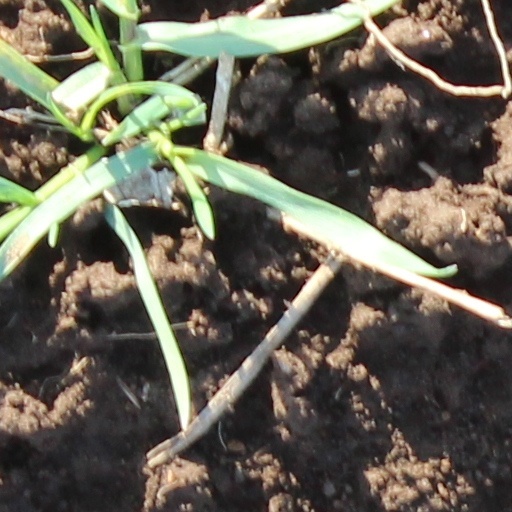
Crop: wheat